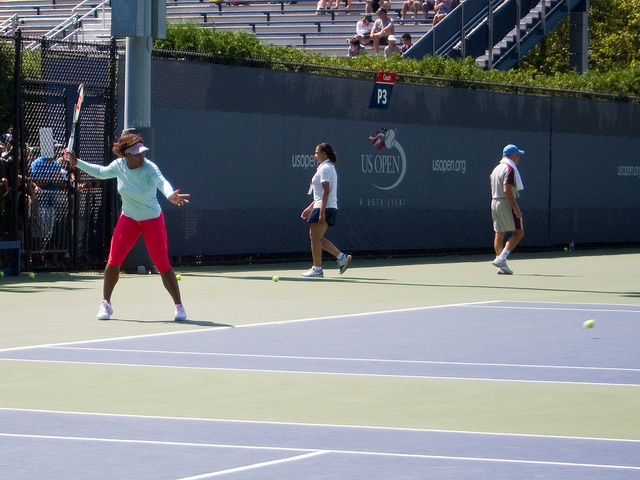
người phụ nữ cầm vợt tennis đứng ngoài biên chuẩn bị đỡ bóng